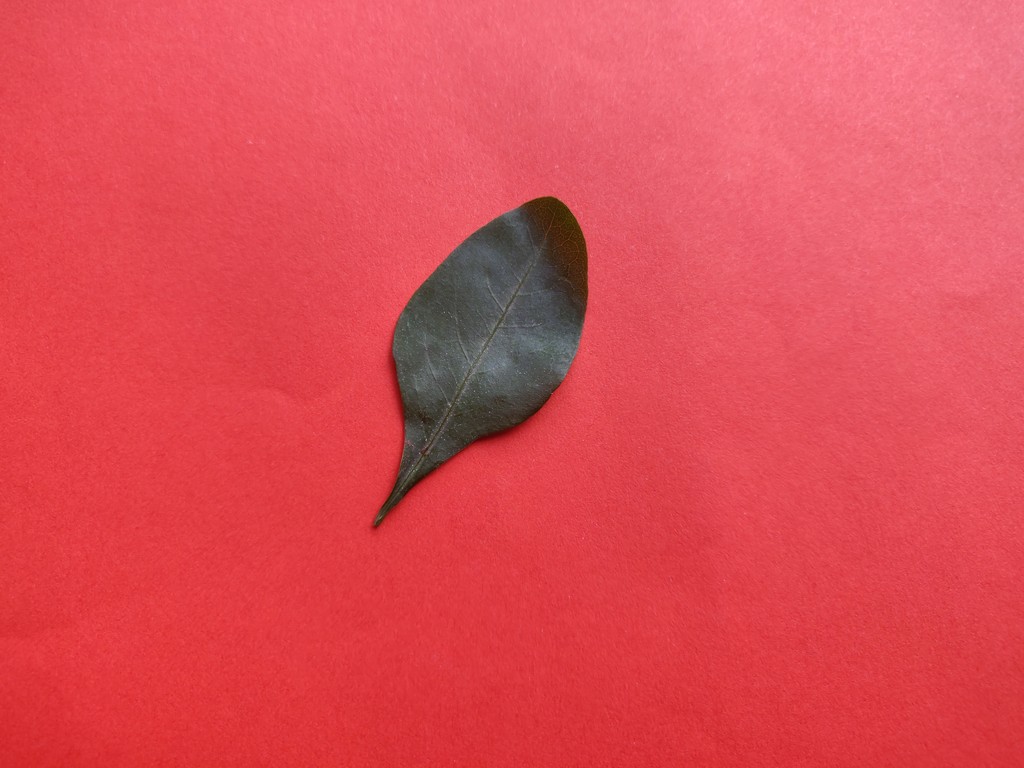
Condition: Healthy
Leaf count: single
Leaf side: front